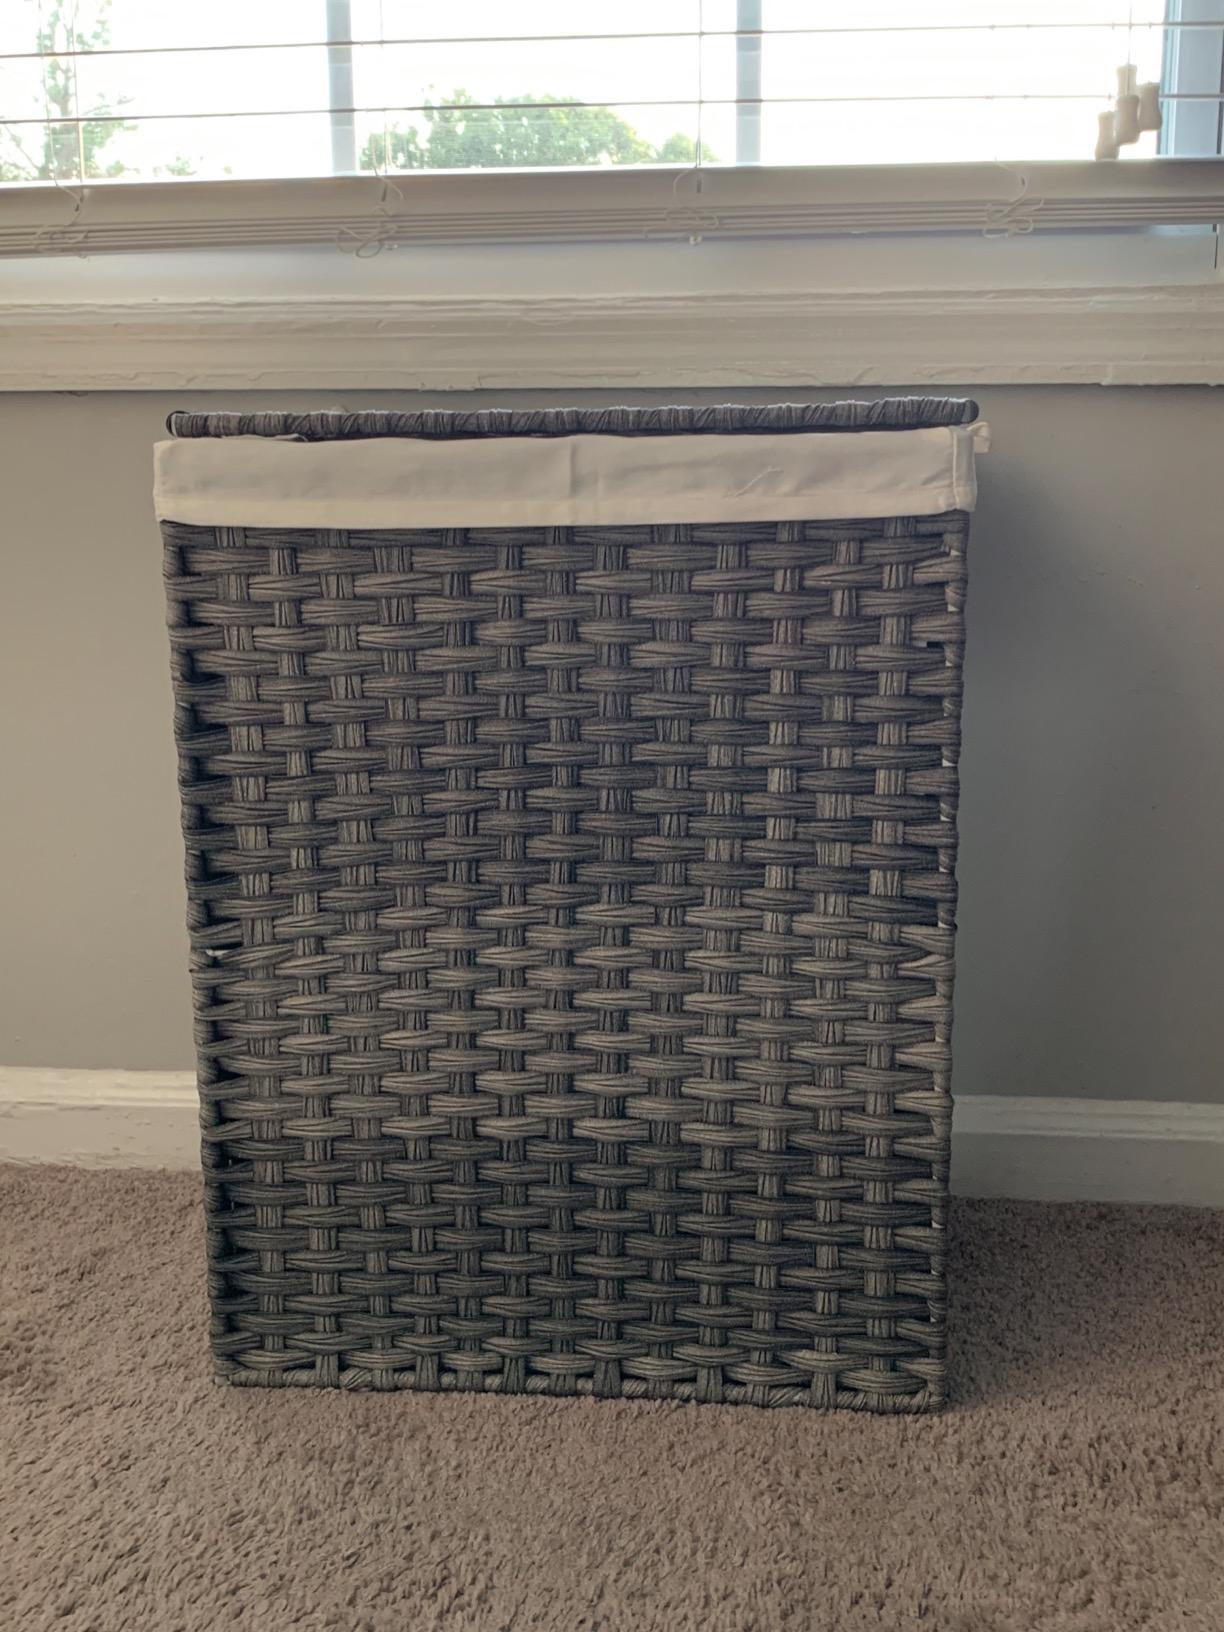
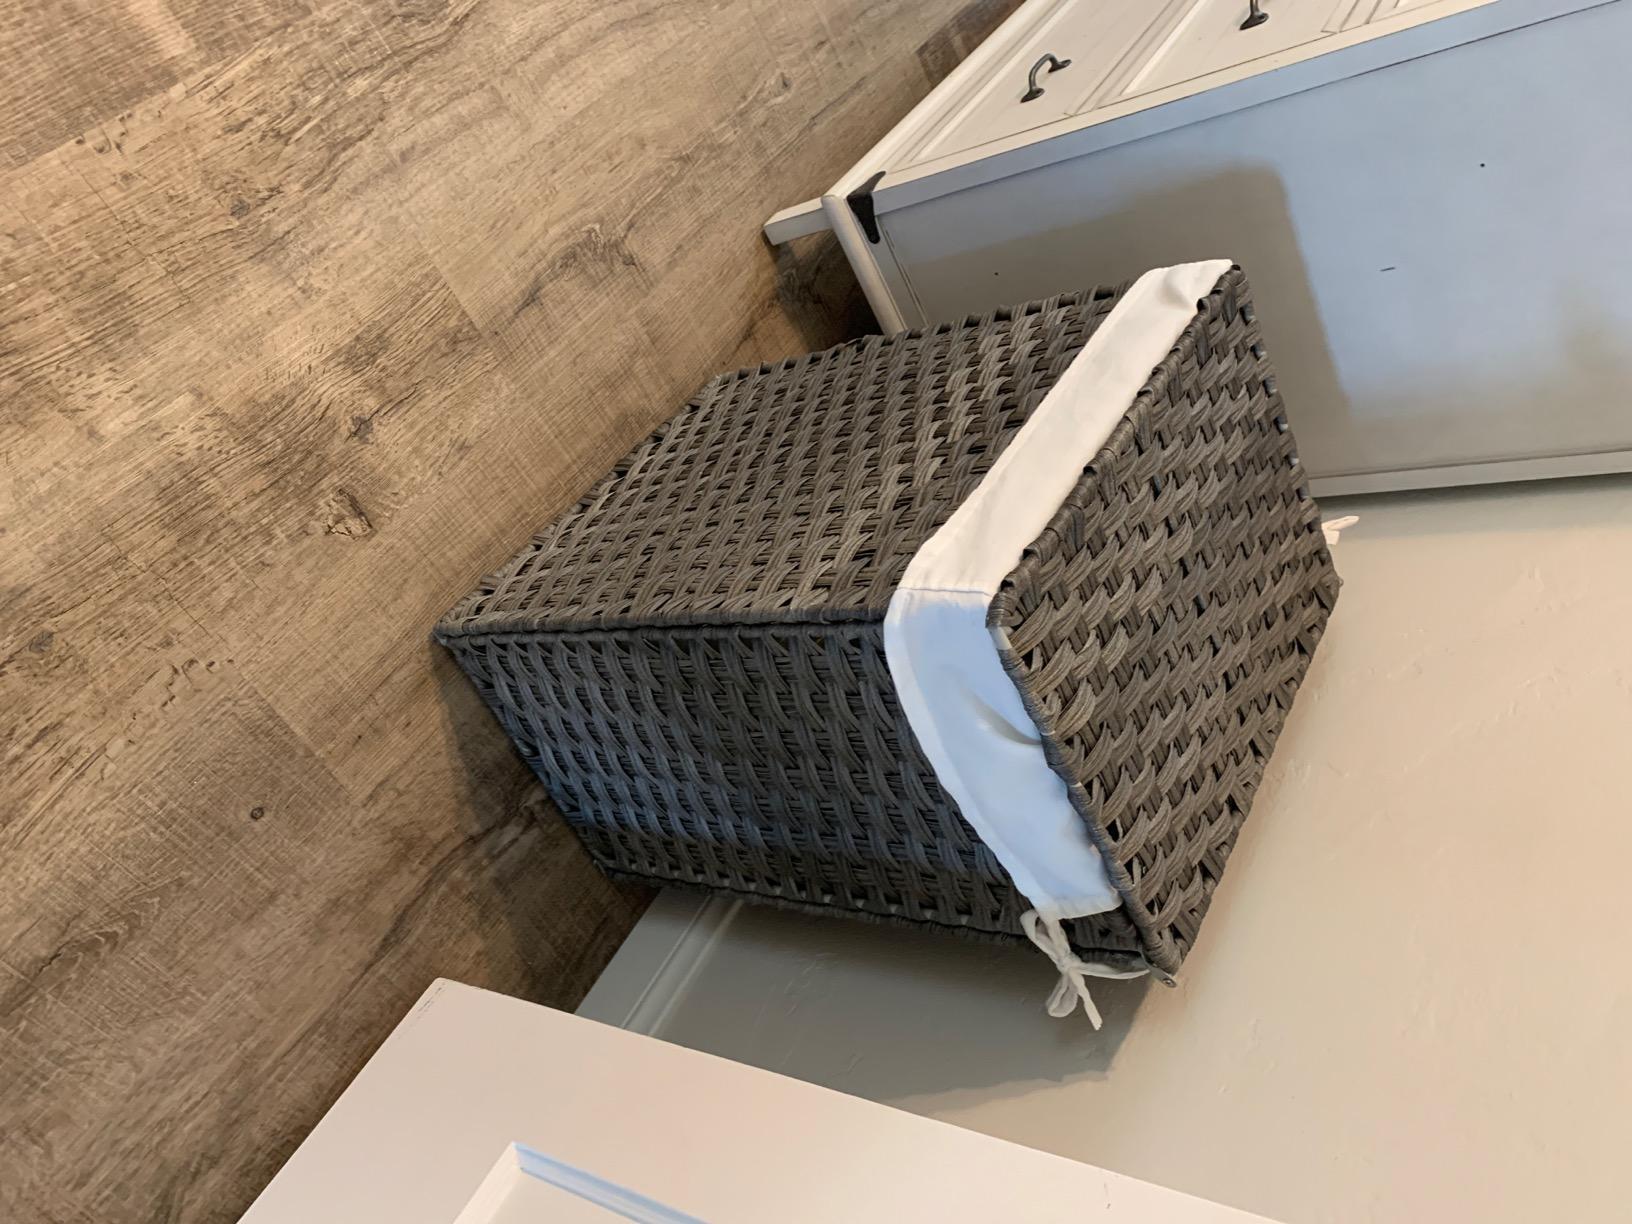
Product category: items_hamper
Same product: yes